Pico Duarte

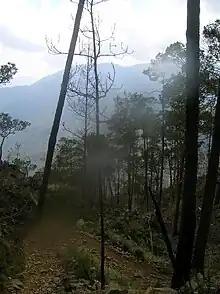
Approaching the peak of Pico Duarte.

The area has an oceanic climate that very few would associate as typical of a Caribbean island, with cool temperatures all year round, going several degrees below freezing during winter nights.